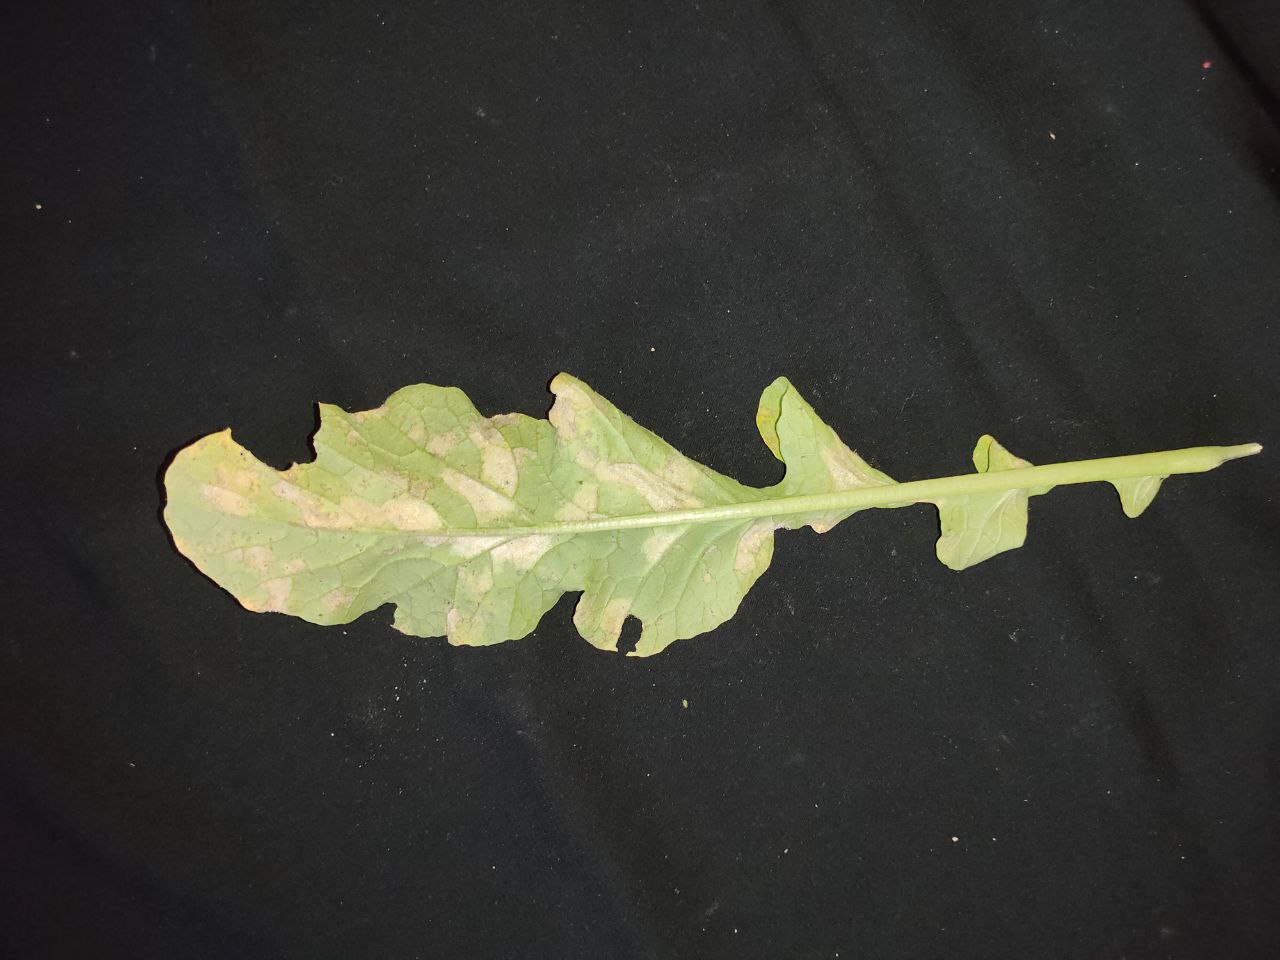
Label: Mosaic virus